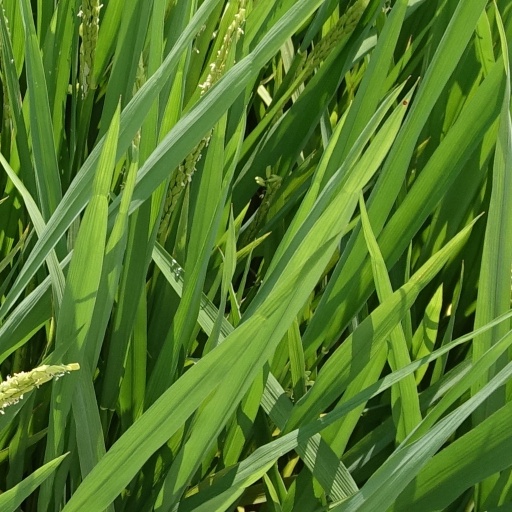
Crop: rice